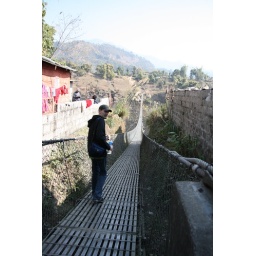
A suspension bridge over a river valley in Pokhara, Nepal. There are many similar bridges in Nepal.